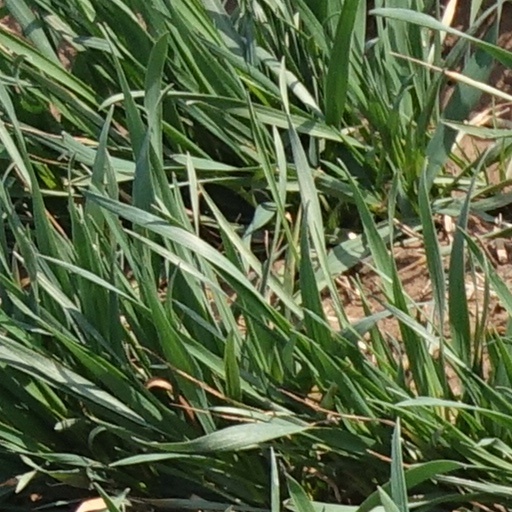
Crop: wheat